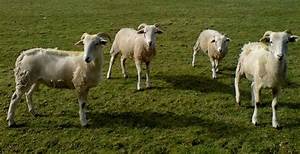
Label: pecora